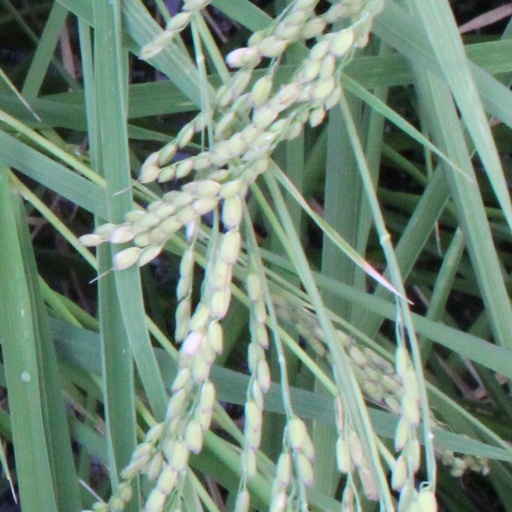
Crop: rice